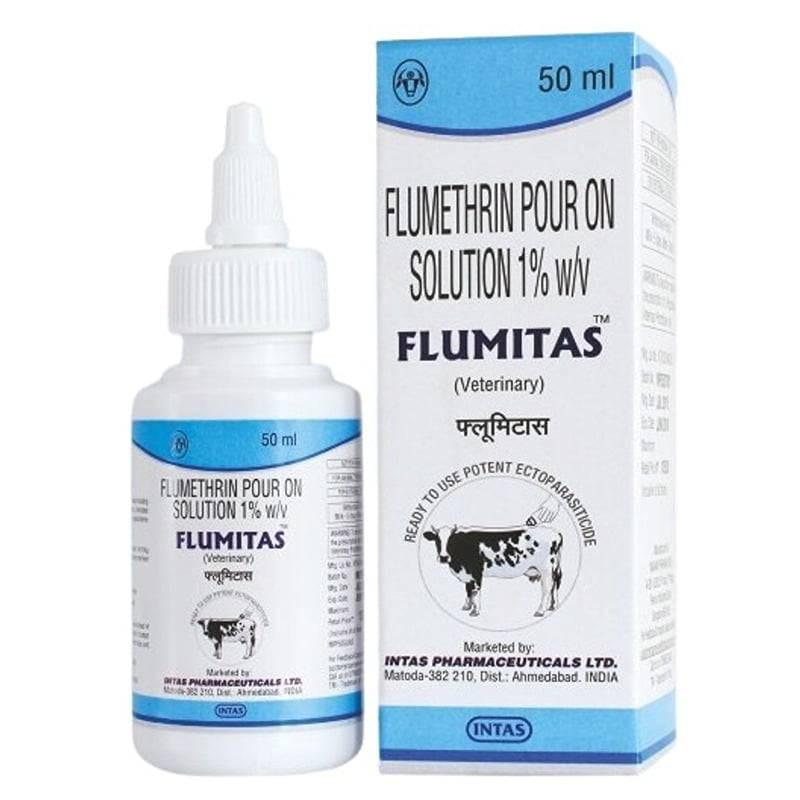
Dawa ya mifugo, dawa hii inatumika kutibu vimelea vya nje kama vile kupe nzi na utitiri, bidhaa hii inapatikana katika chupa ndogo ya mililita hamsini na ni moja ya bidhaa muhimu zinazopatikana kwenye maduka ya "agroveti" kwa ajili ya afya ya mifugo kama vile ng'ombe aliyeonyeshwa kwenye kifungashio na boksi la dawa hii.